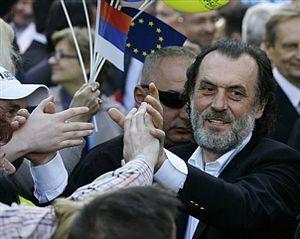
Le Mouvement serbe du renouveau est un parti politique monarchiste serbe fondé en 1990. Il a son siège à Belgrade et est présidé par Vuk Drašković.